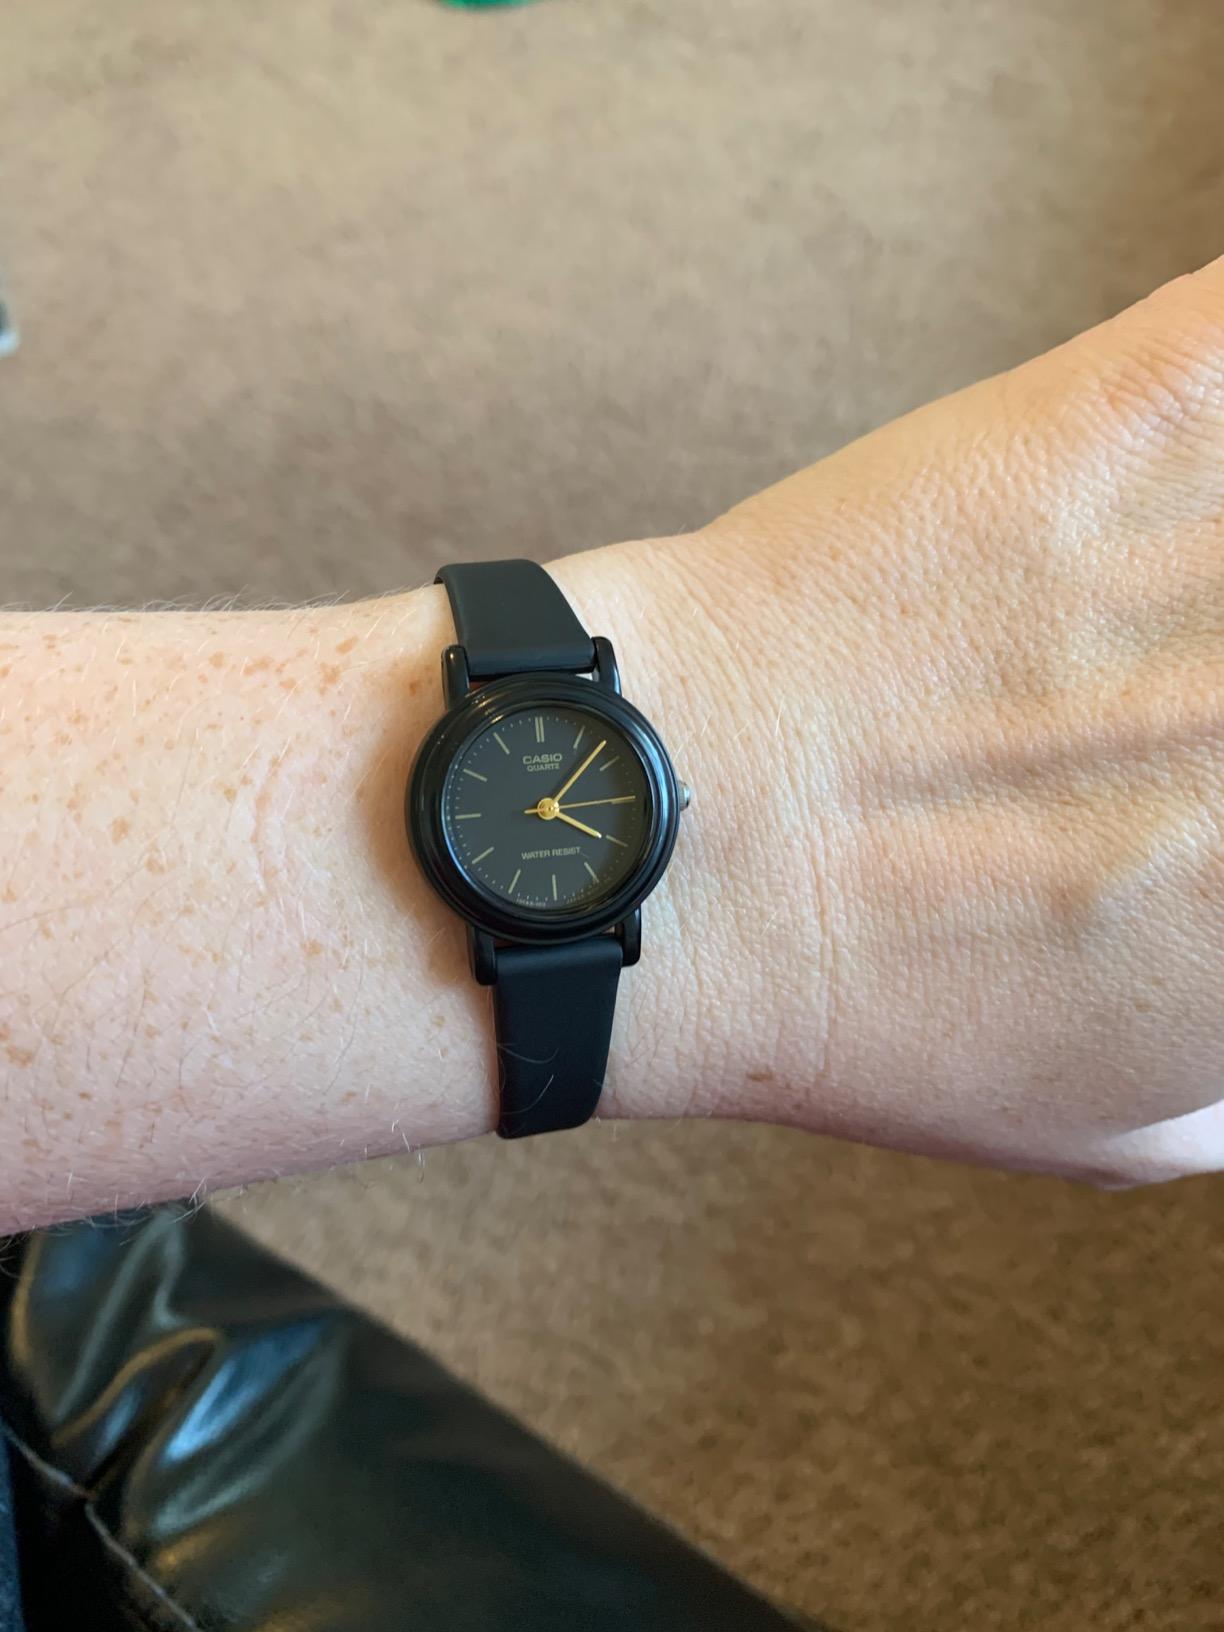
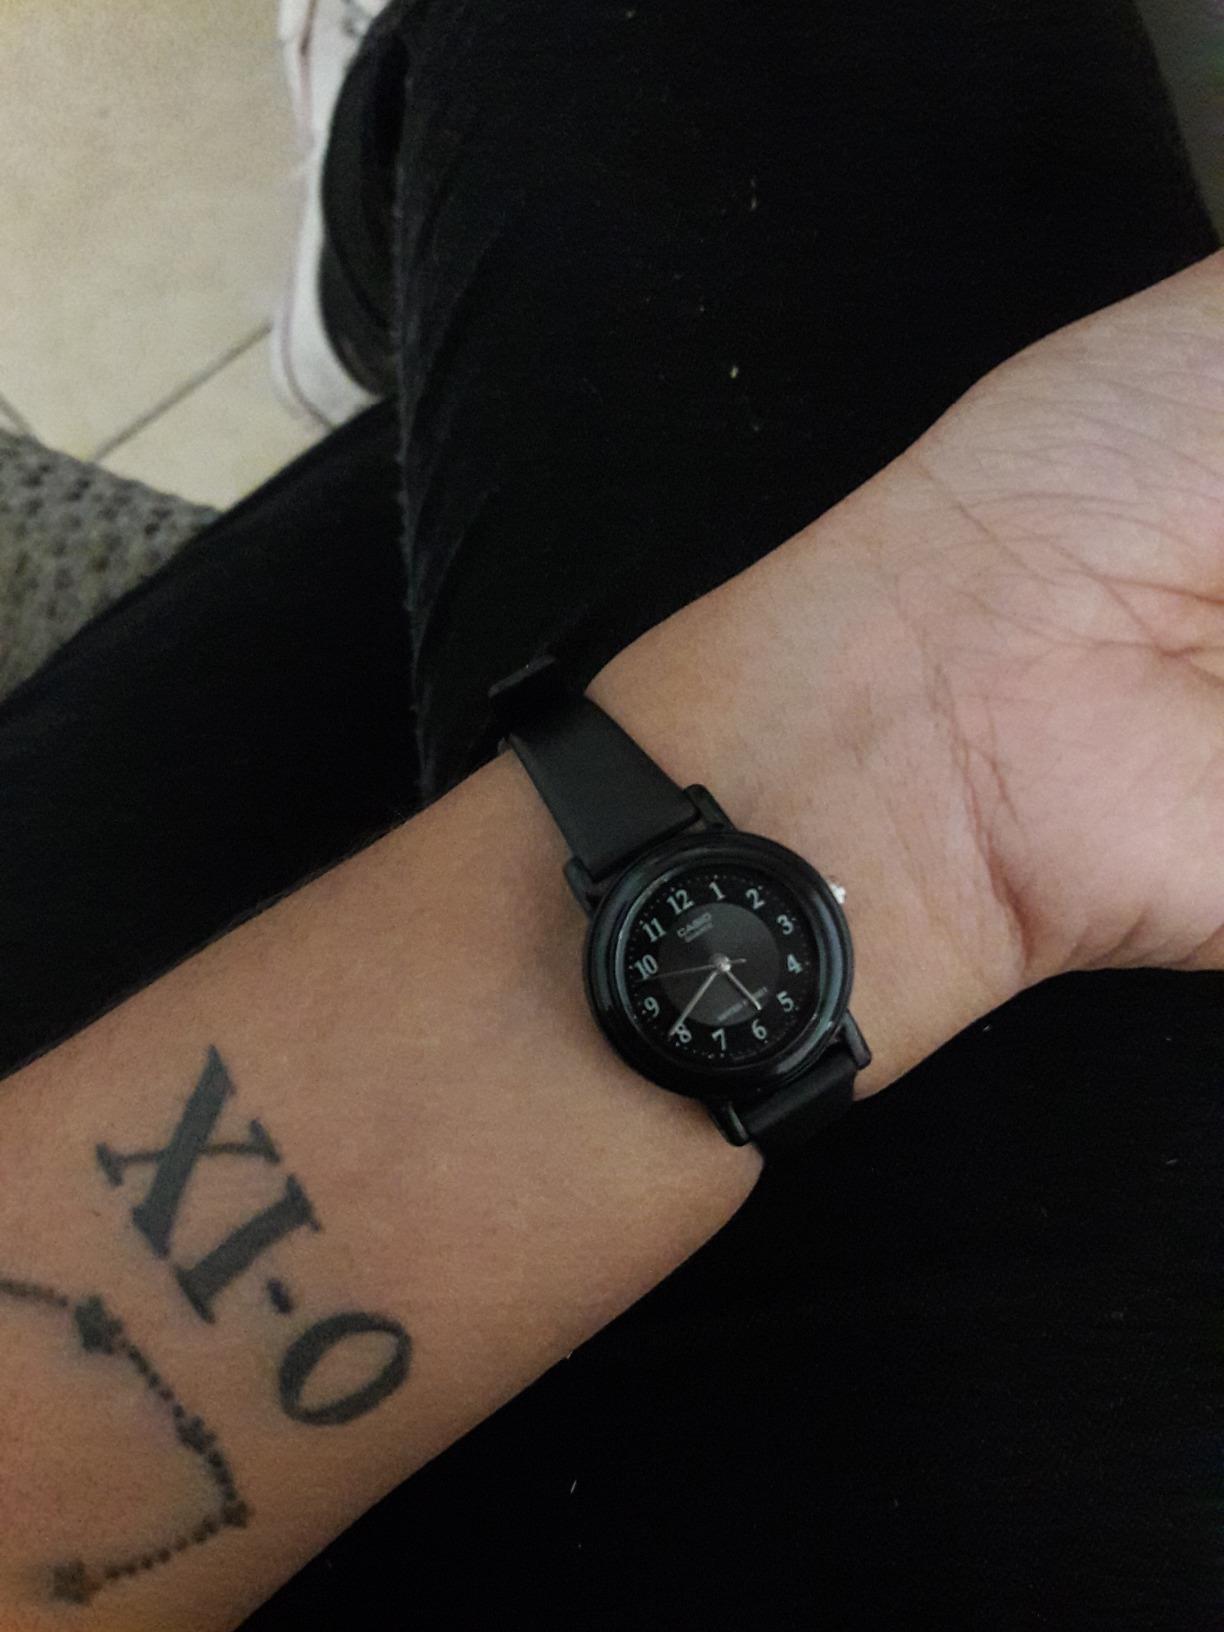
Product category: accessories_watch
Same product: no